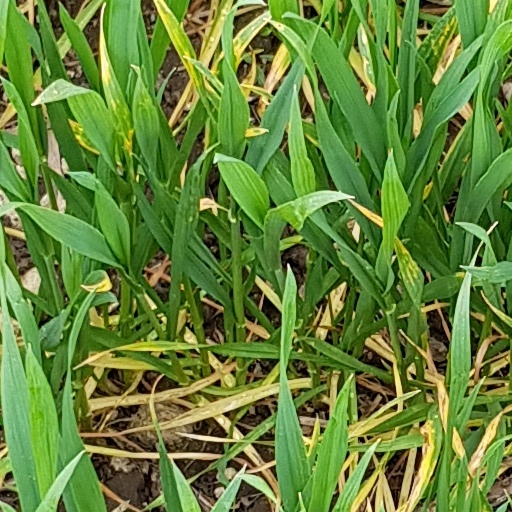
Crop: wheat